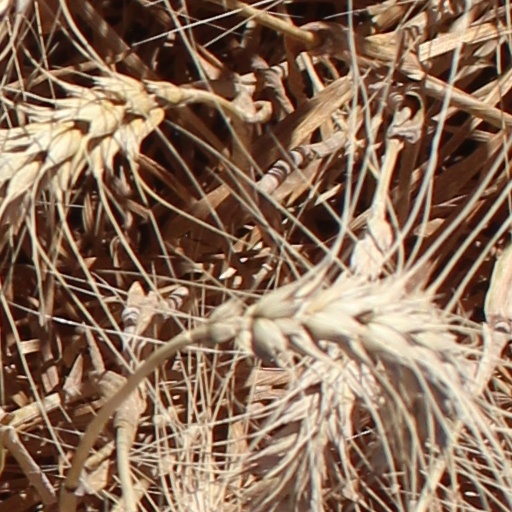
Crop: wheat